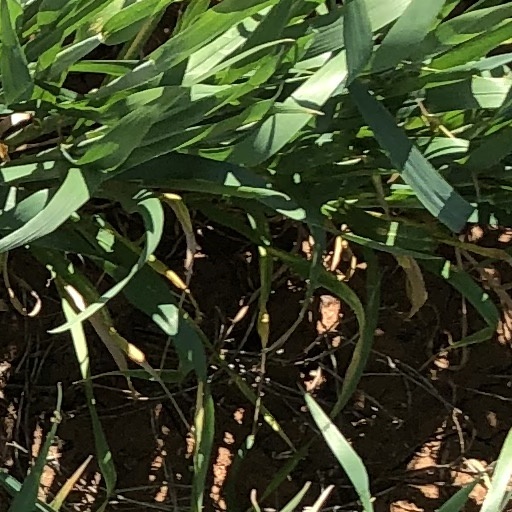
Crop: wheat